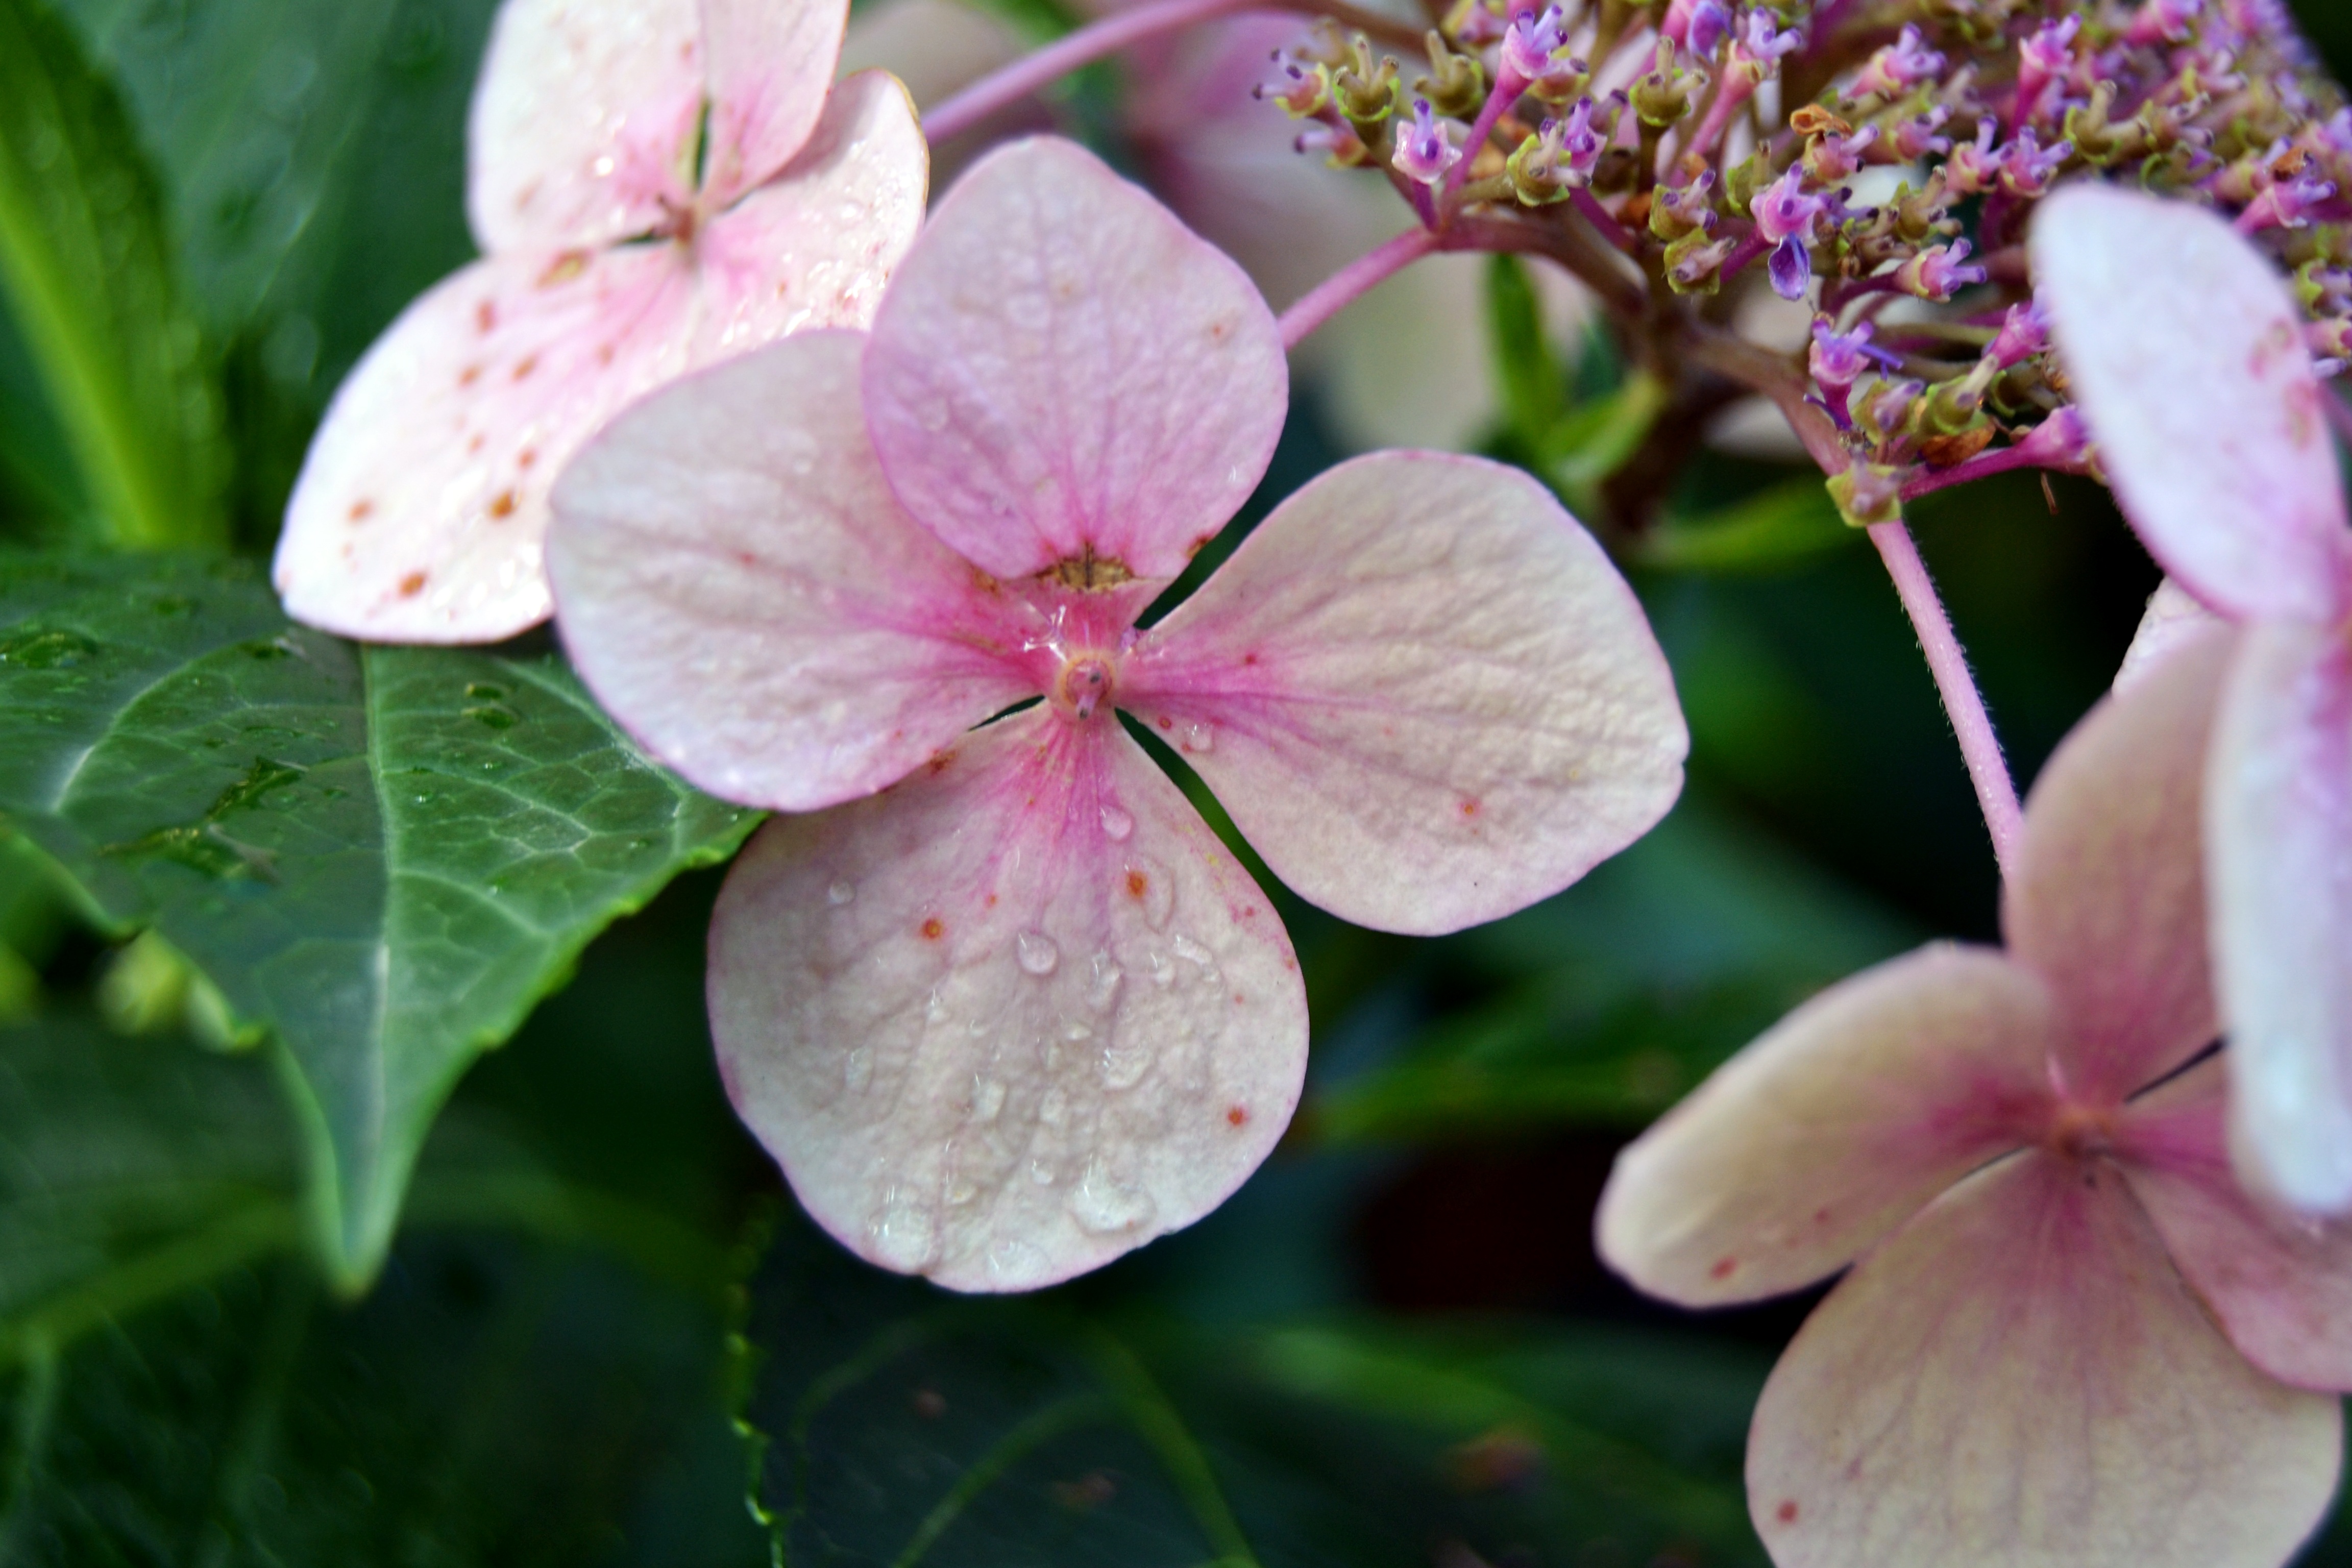
branch, blossom, dew, plant, leaf, flower, petal, botany, garden, pink, flora, hydrangea, wildflower, petals, shrub, the nature of the, macro photography, flowering plant, hydrangeaceae, land plant